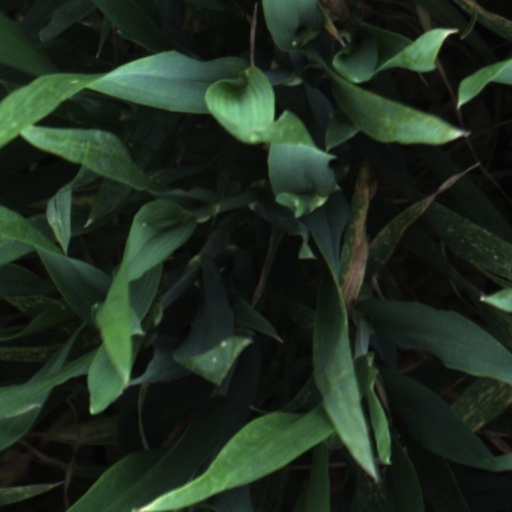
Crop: wheat